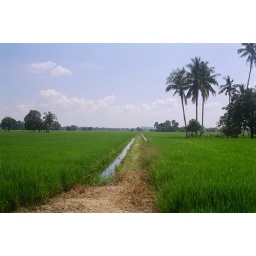
We used to have this in my kampong and I used to run the 'batas' like a bird lfying across the sky